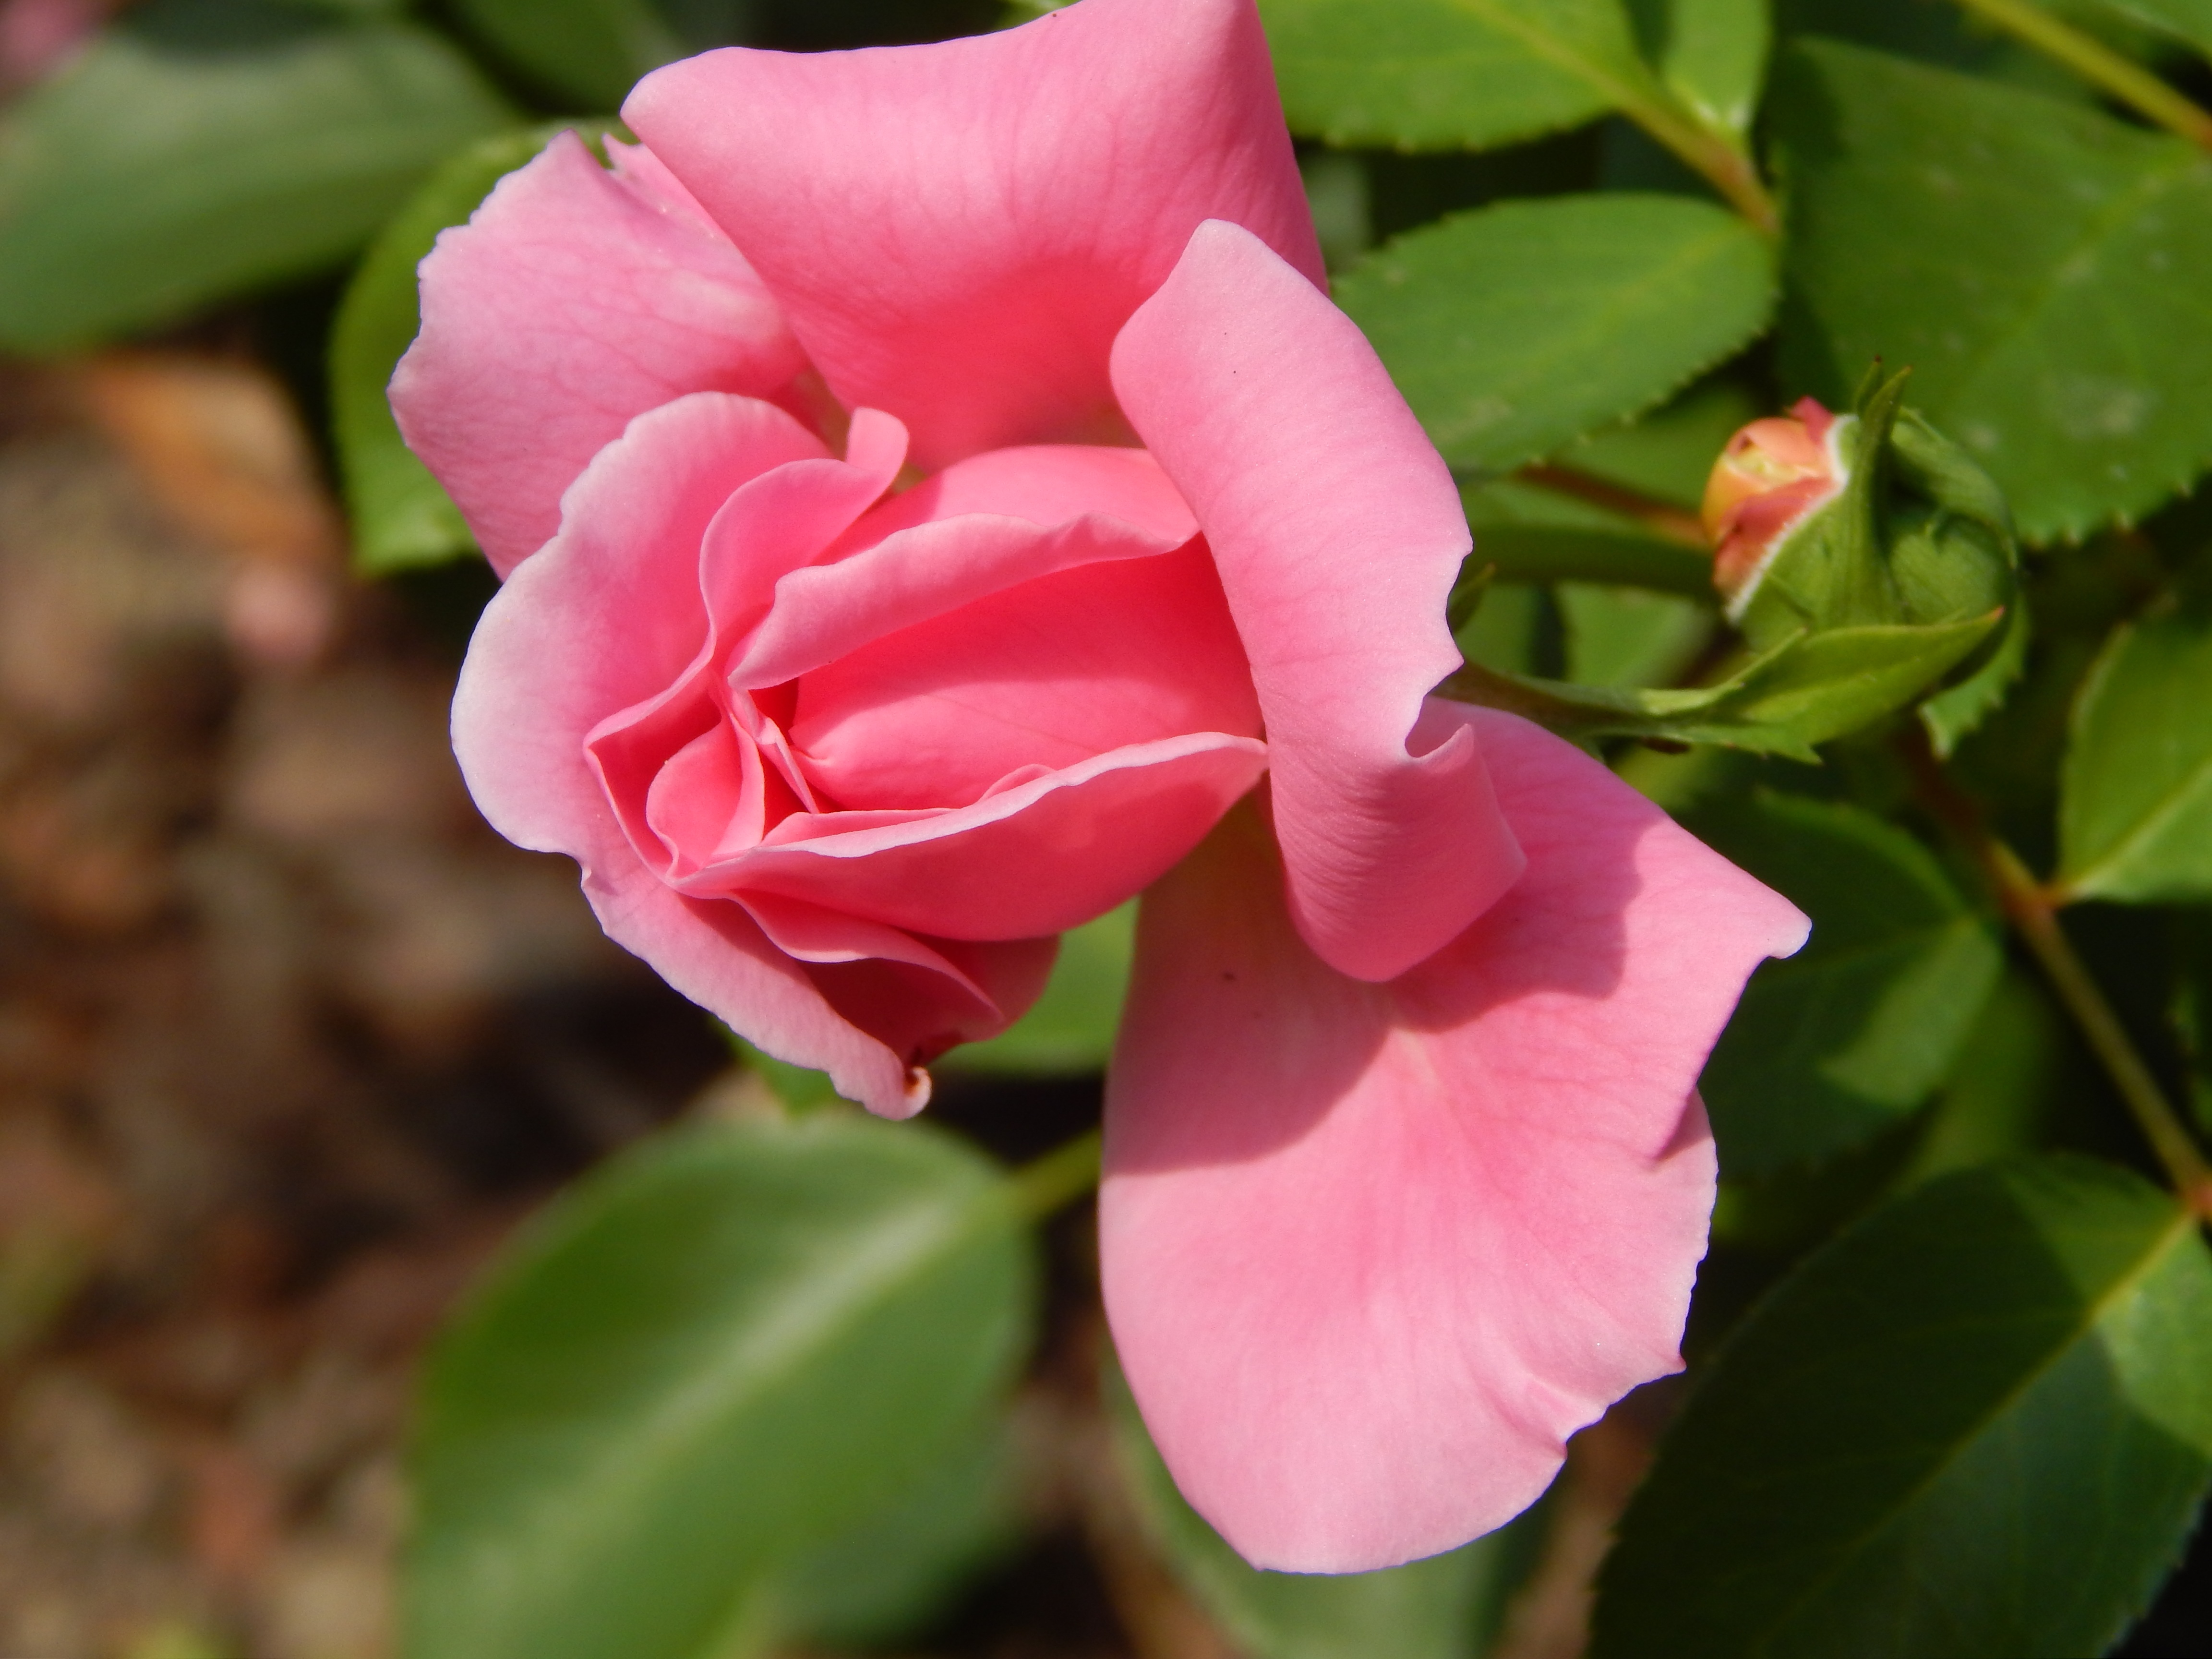
blossom, plant, flower, petal, rose, botany, pink, flora, petals, shrub, macro photography, pink roses, flowering plant, land plant